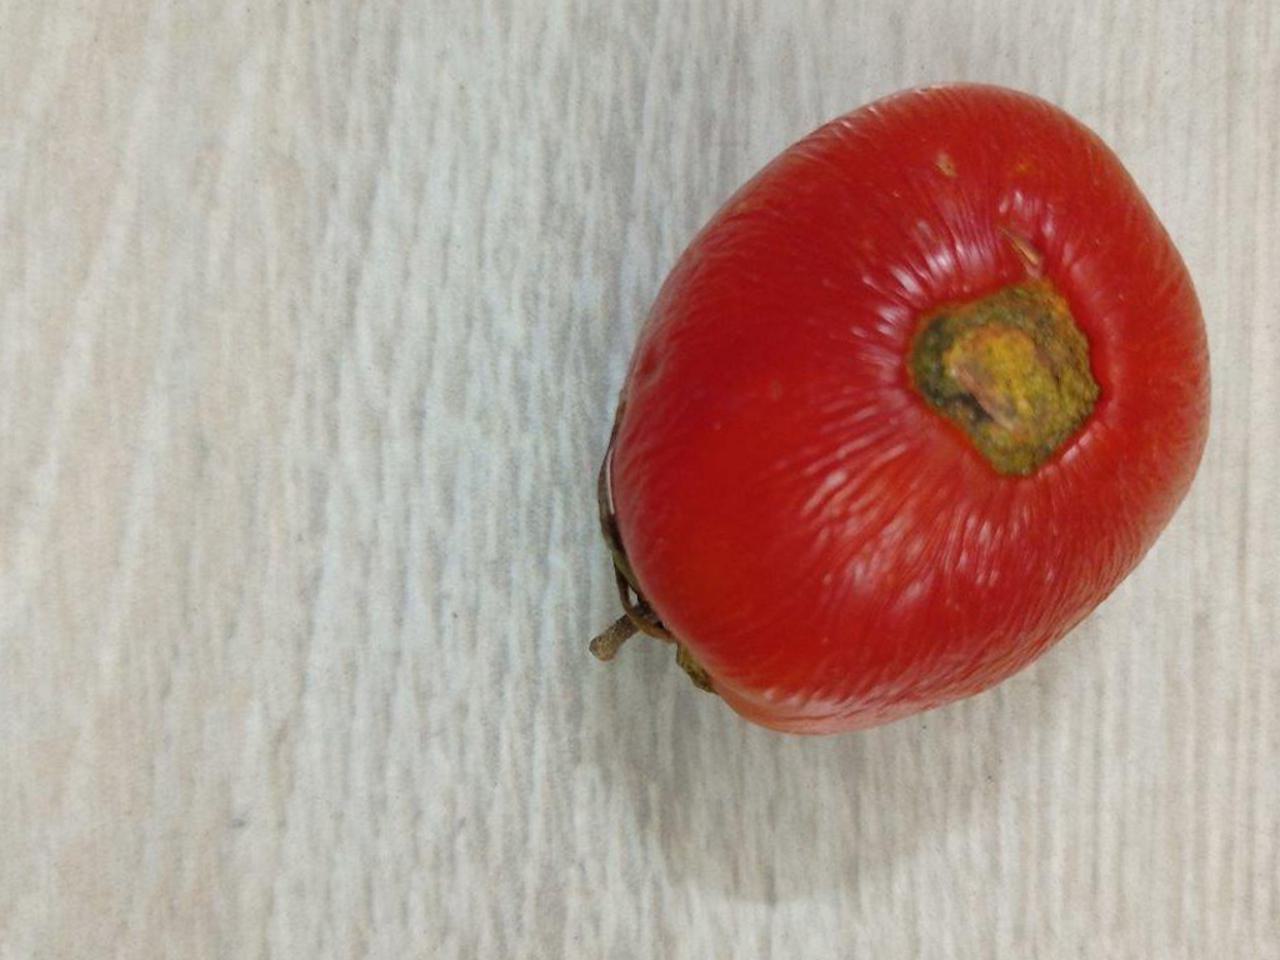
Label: Rotten